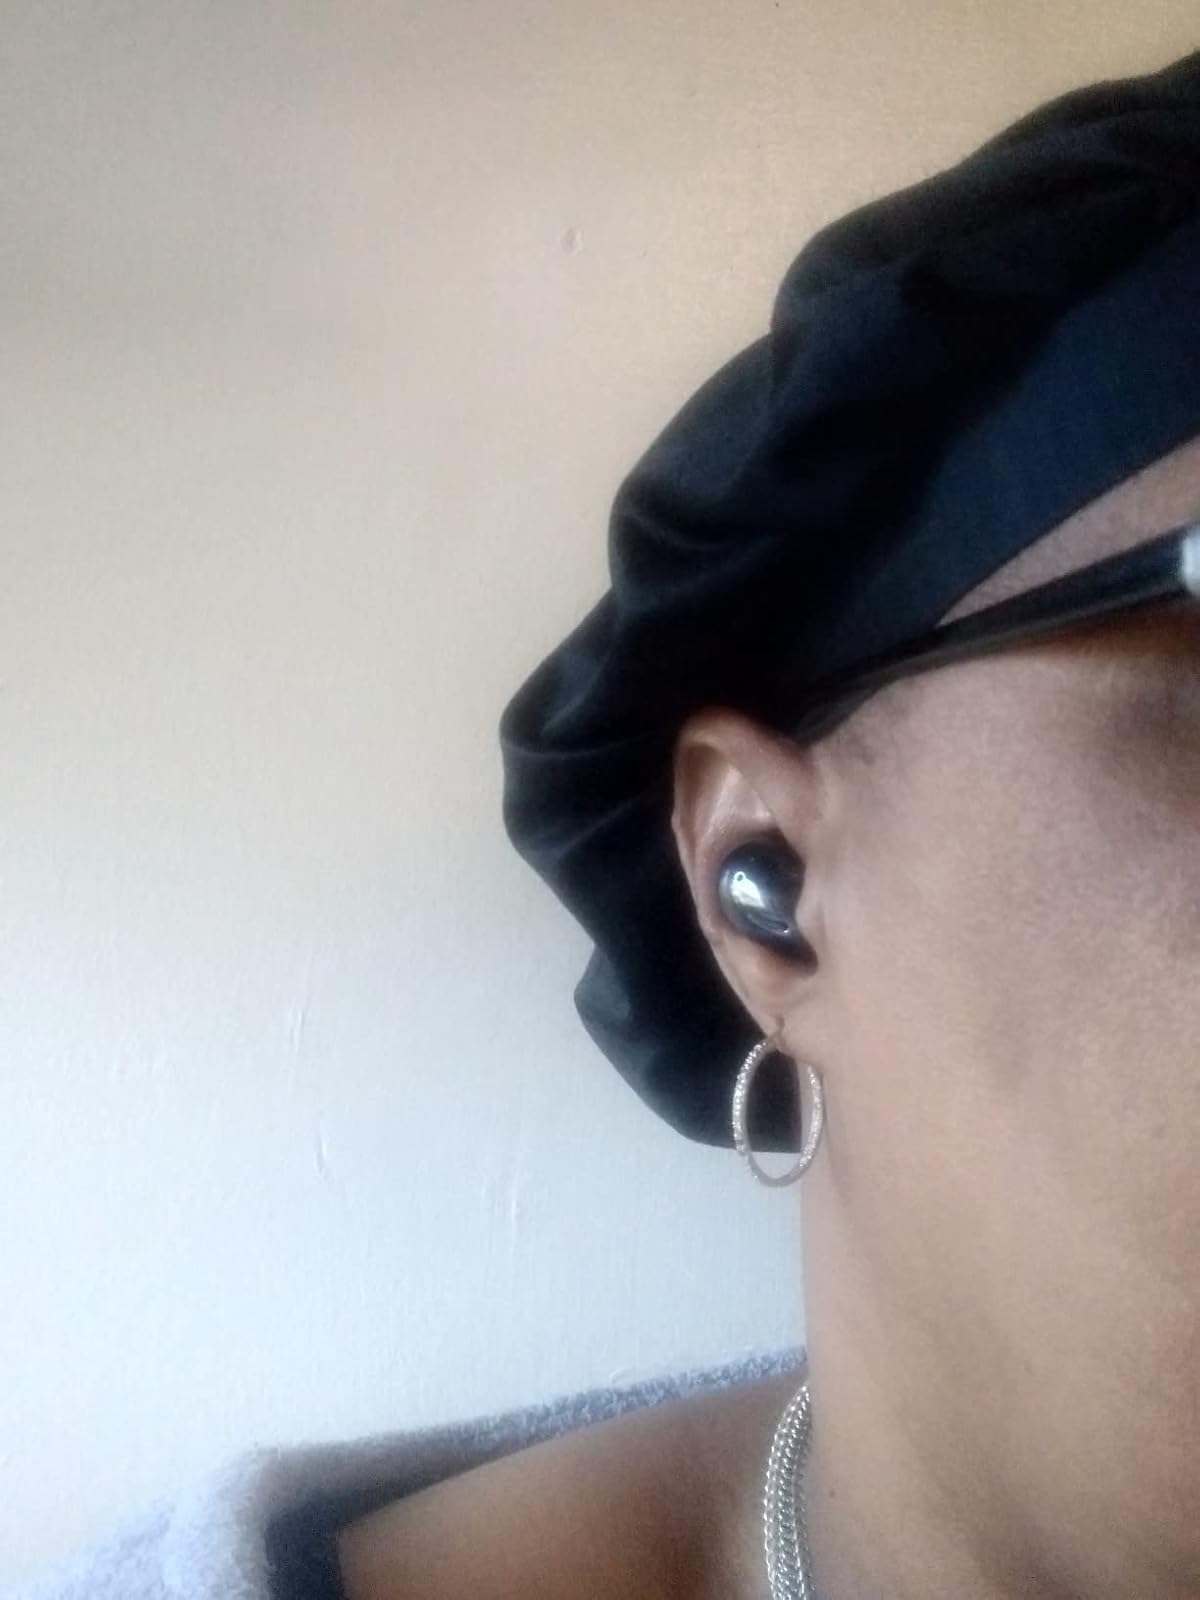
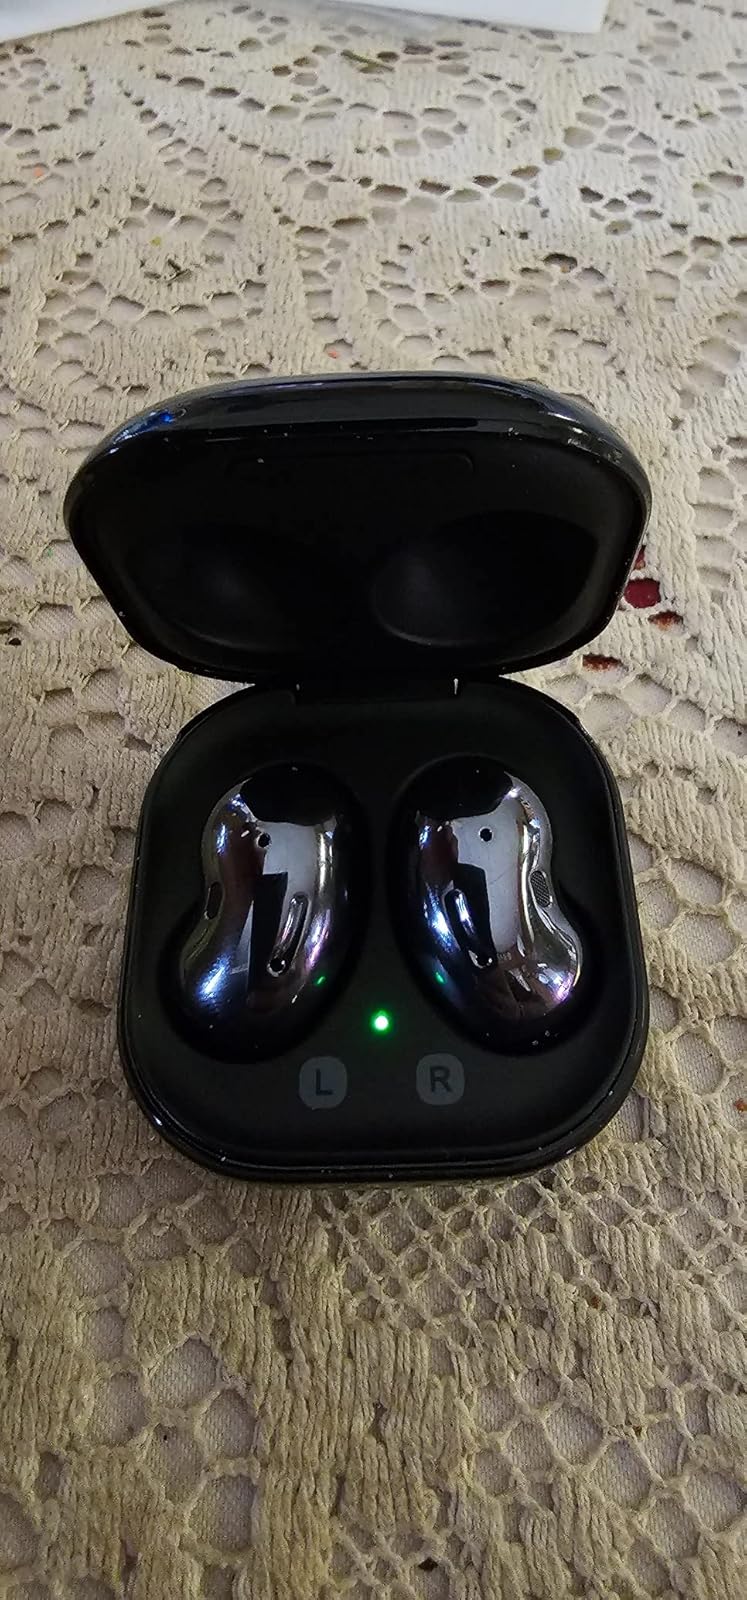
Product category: earbuds
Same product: yes